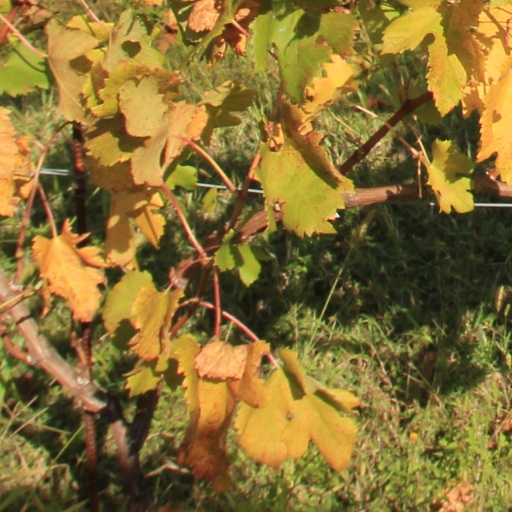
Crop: grape